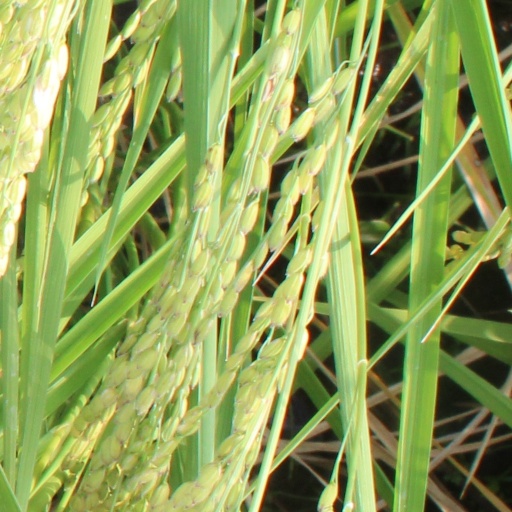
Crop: rice